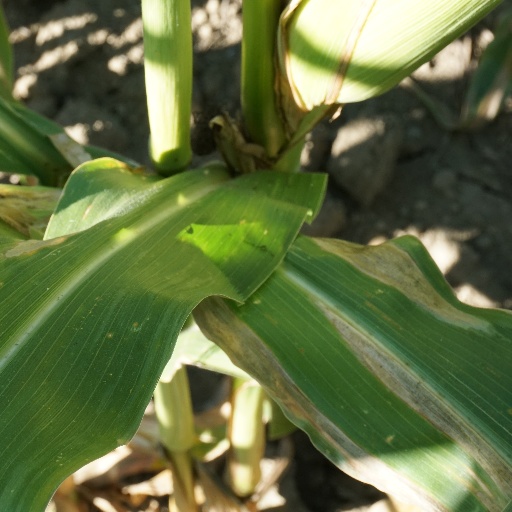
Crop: maize; corn